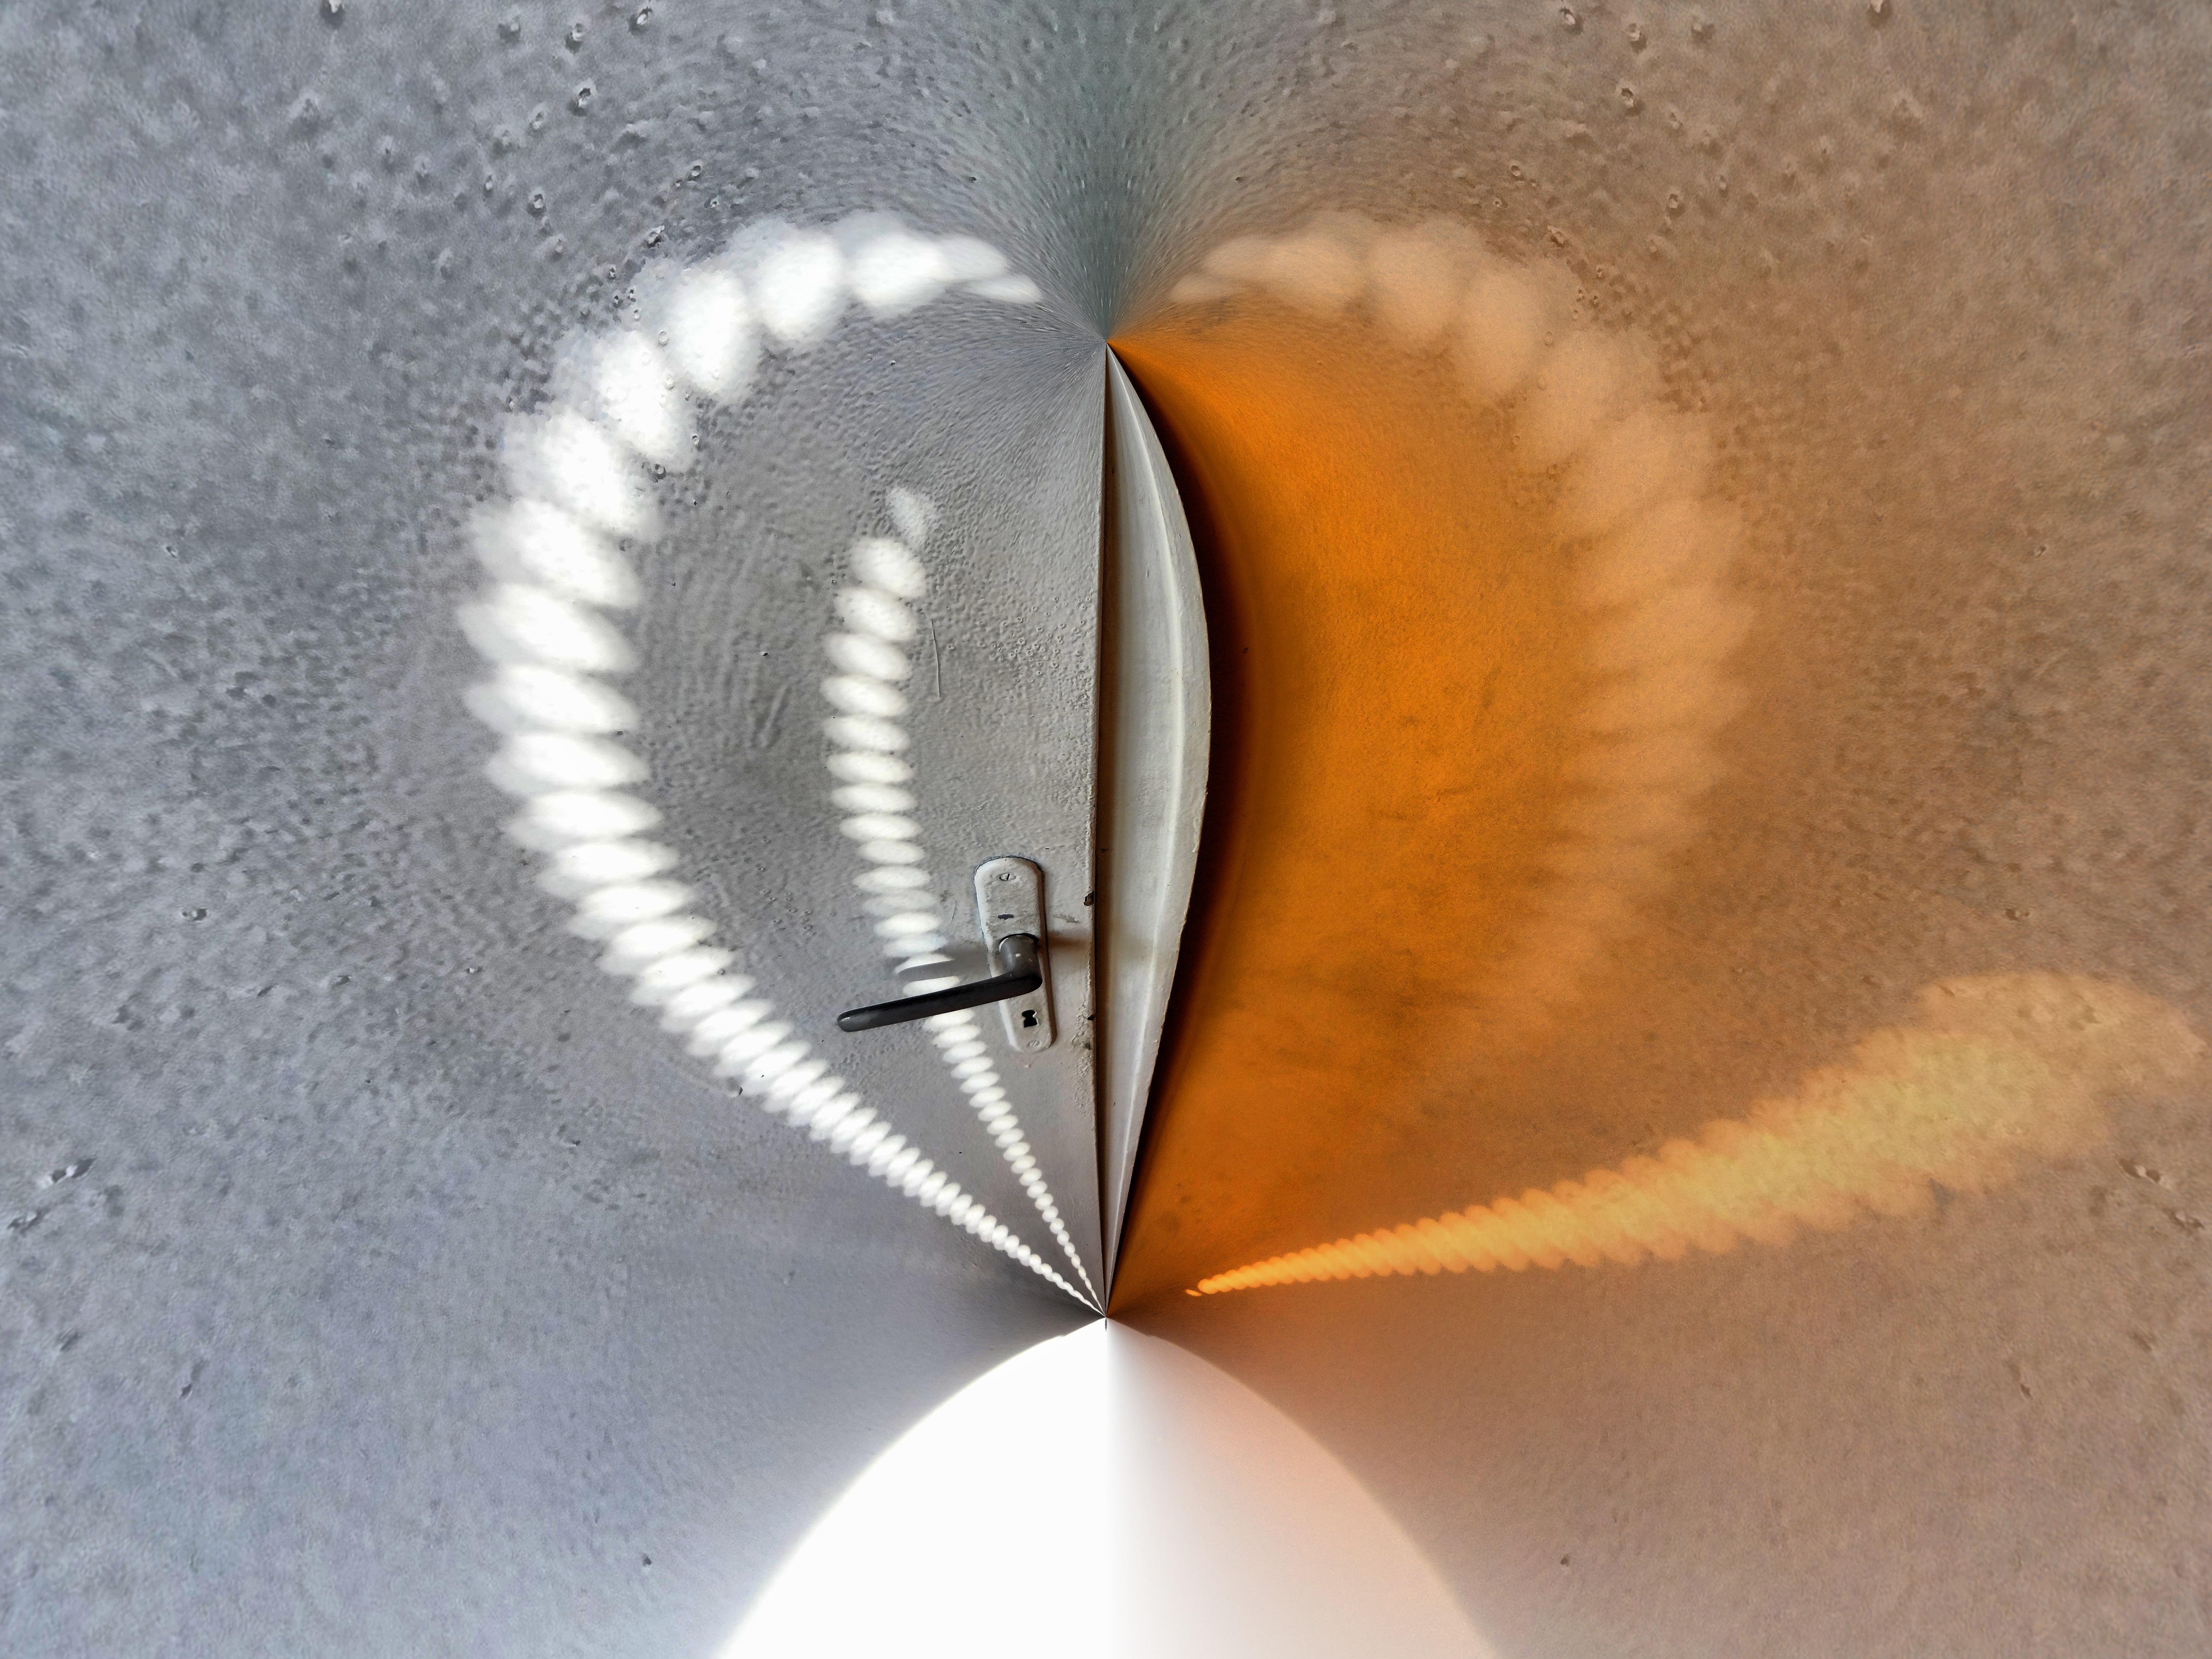
wing, leaf, spiral, heart, ear, door, material, handle, eyelash, close up, human body, eye, reflections, organ, shape, macro photography, fashion accessory